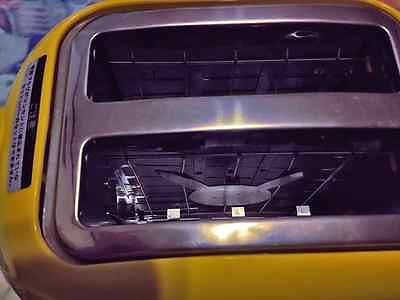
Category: toaster